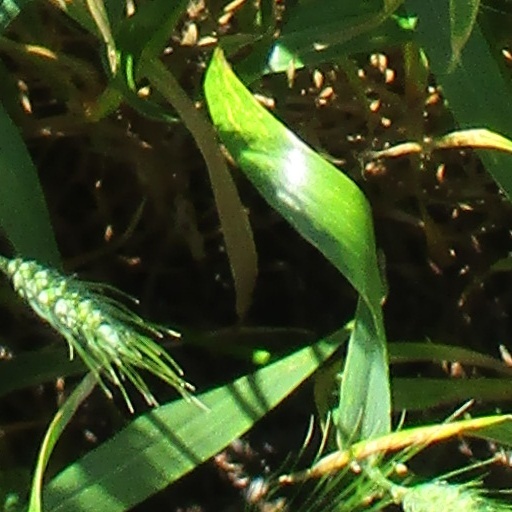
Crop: wheat